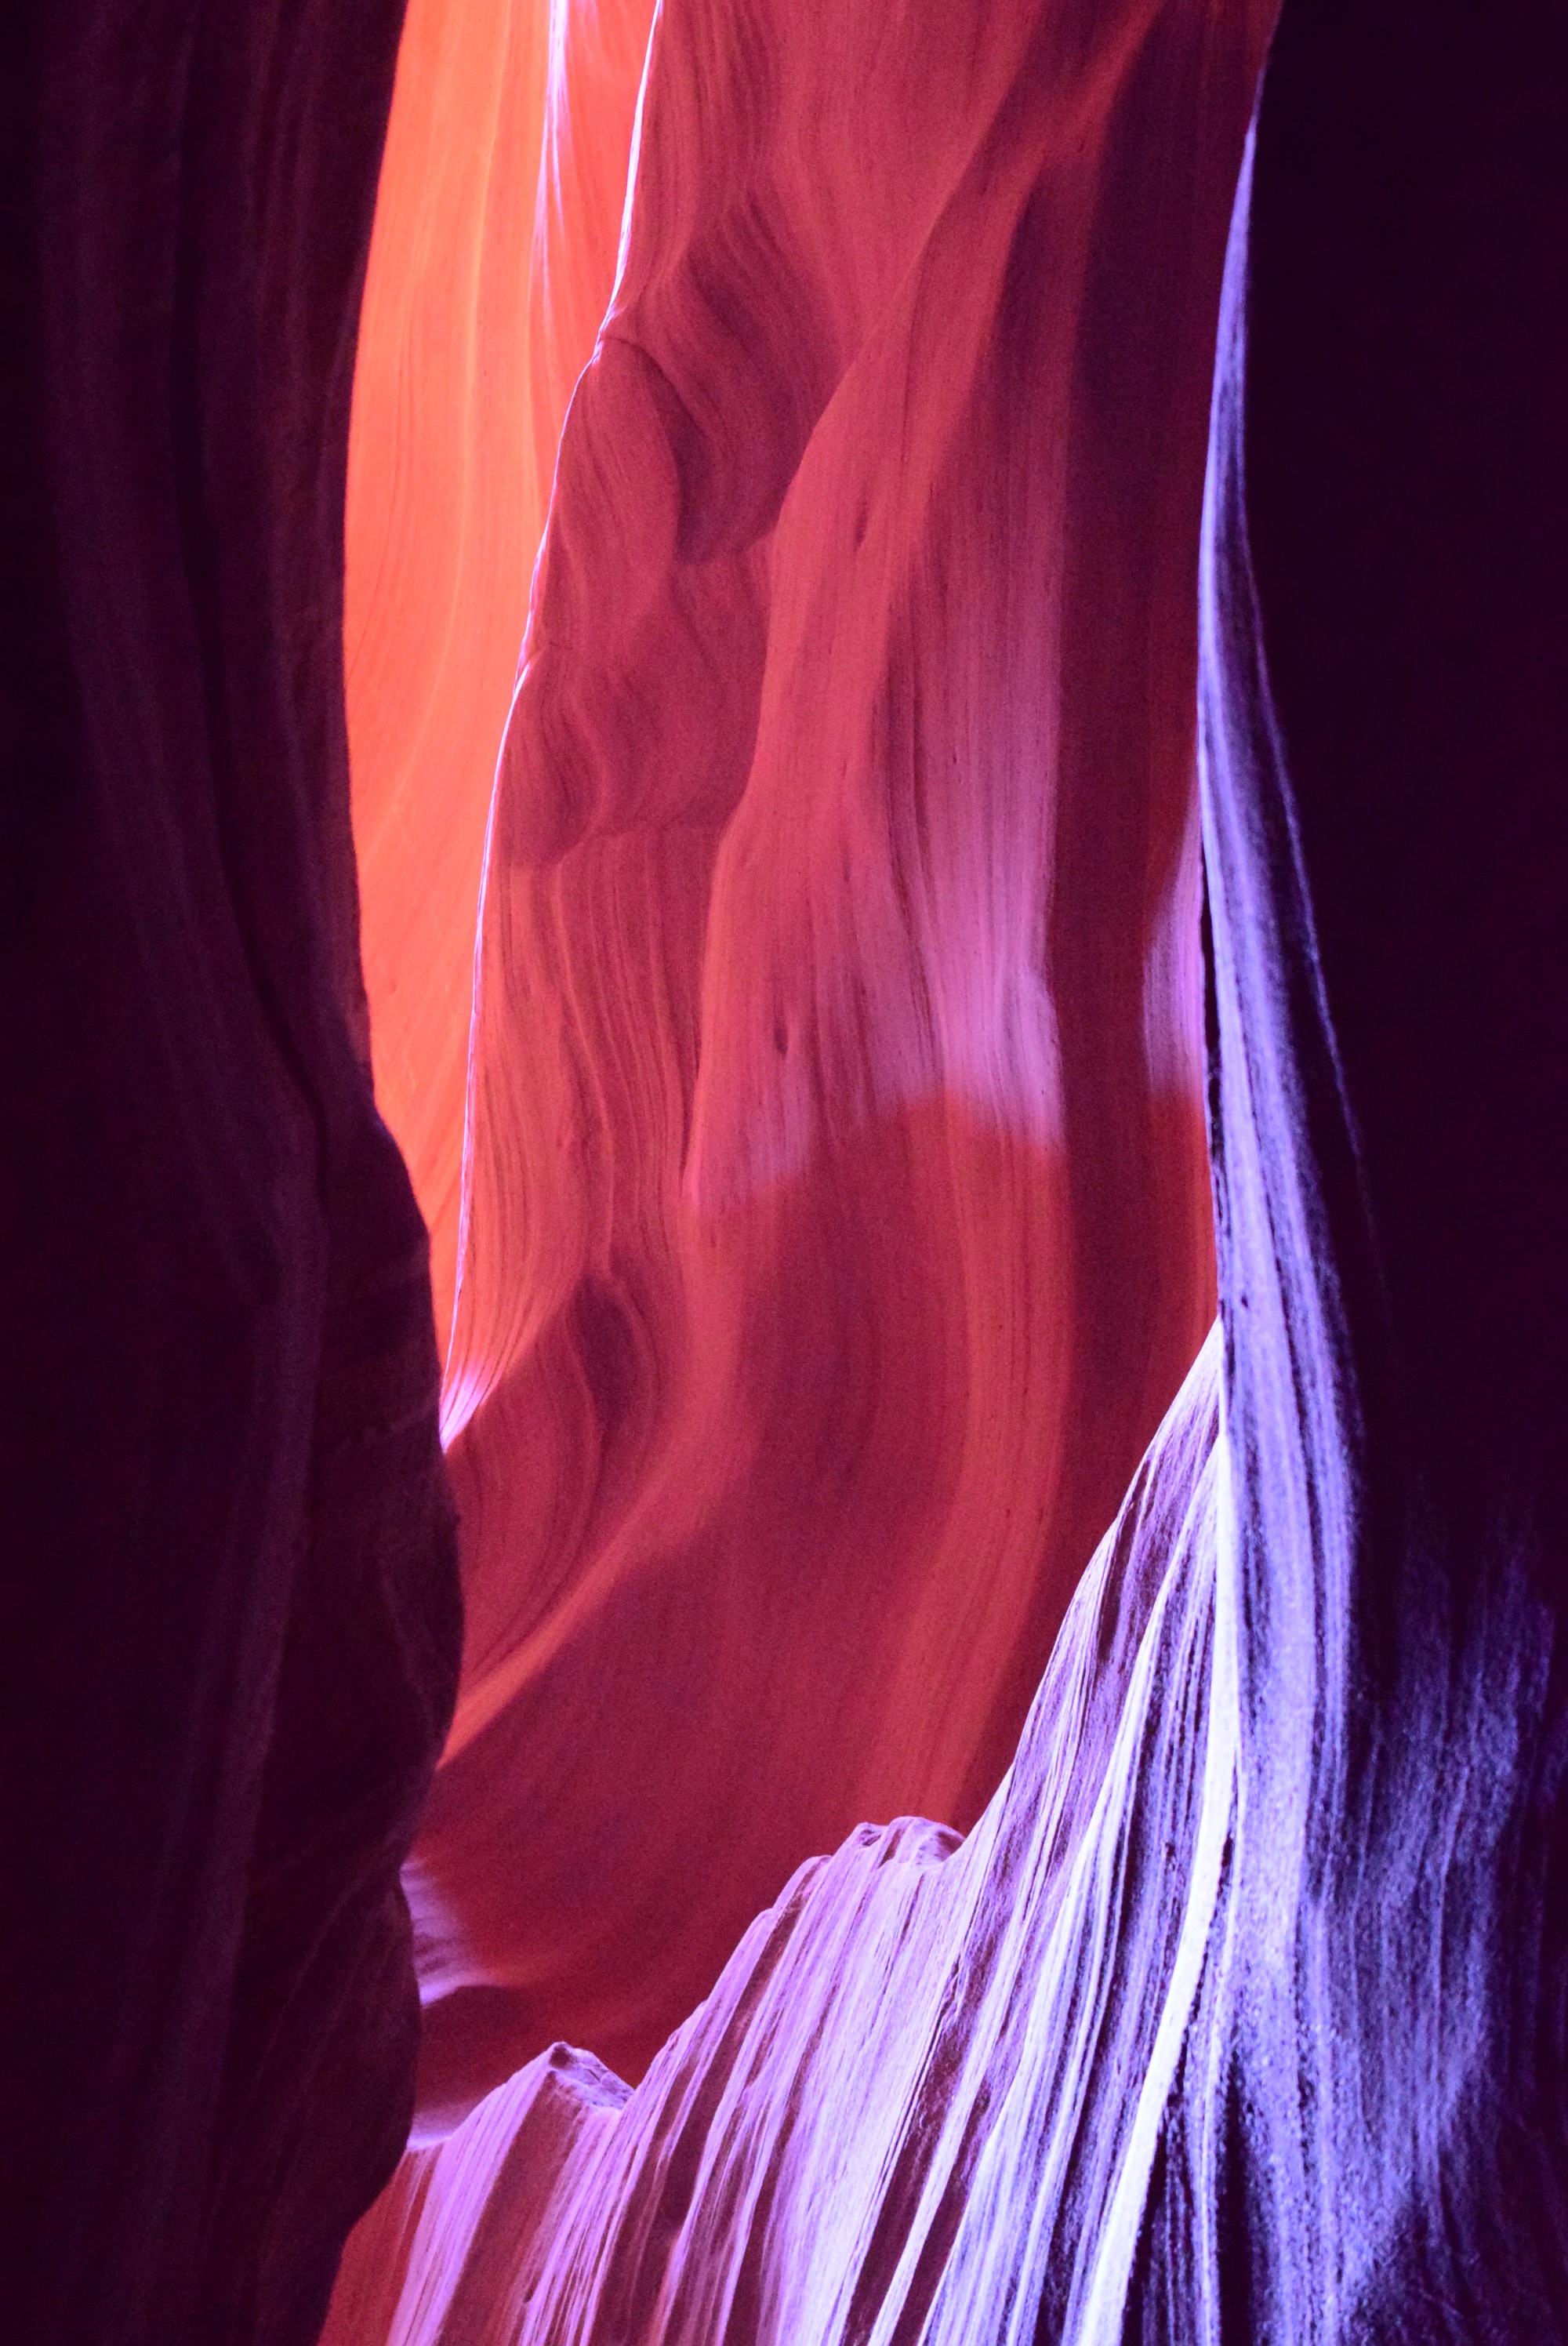
light, girl, flower, purple, petal, red, pink, shoulder, muscle, arizona, antelope canyon, mysterious, violet, magenta, silk, joint, upper antelope canyon